Star formation

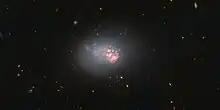
Dwarf galaxy ESO 553-46 has one of the highest rates of star formation of the 1000 or so galaxies nearest to the Milky Way.

As it collapses, a molecular cloud breaks into smaller and smaller pieces in a hierarchical manner, until the fragments reach stellar mass. In each of these fragments, the collapsing gas radiates away the energy gained by the release of gravitational potential energy. As the density increases, the fragments become opaque and are thus less efficient at radiating away their energy. This raises the temperature of the cloud and inhibits further fragmentation. The fragments now condense into rotating spheres of gas that serve as stellar embryos.